Sapelo Island

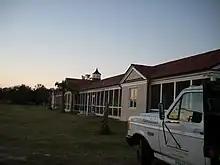
University of Georgia dormitories on Sapelo Island

Sapelo Island is speculated to be the site of San Miguel de Gualdape, the short-lived (1526–1527) first European settlement in the present-day United States, and if true, it would also be the first place in the present-day U.S. that a Catholic mass was celebrated.